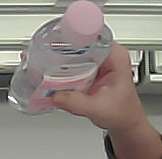
Product: johnson_baby